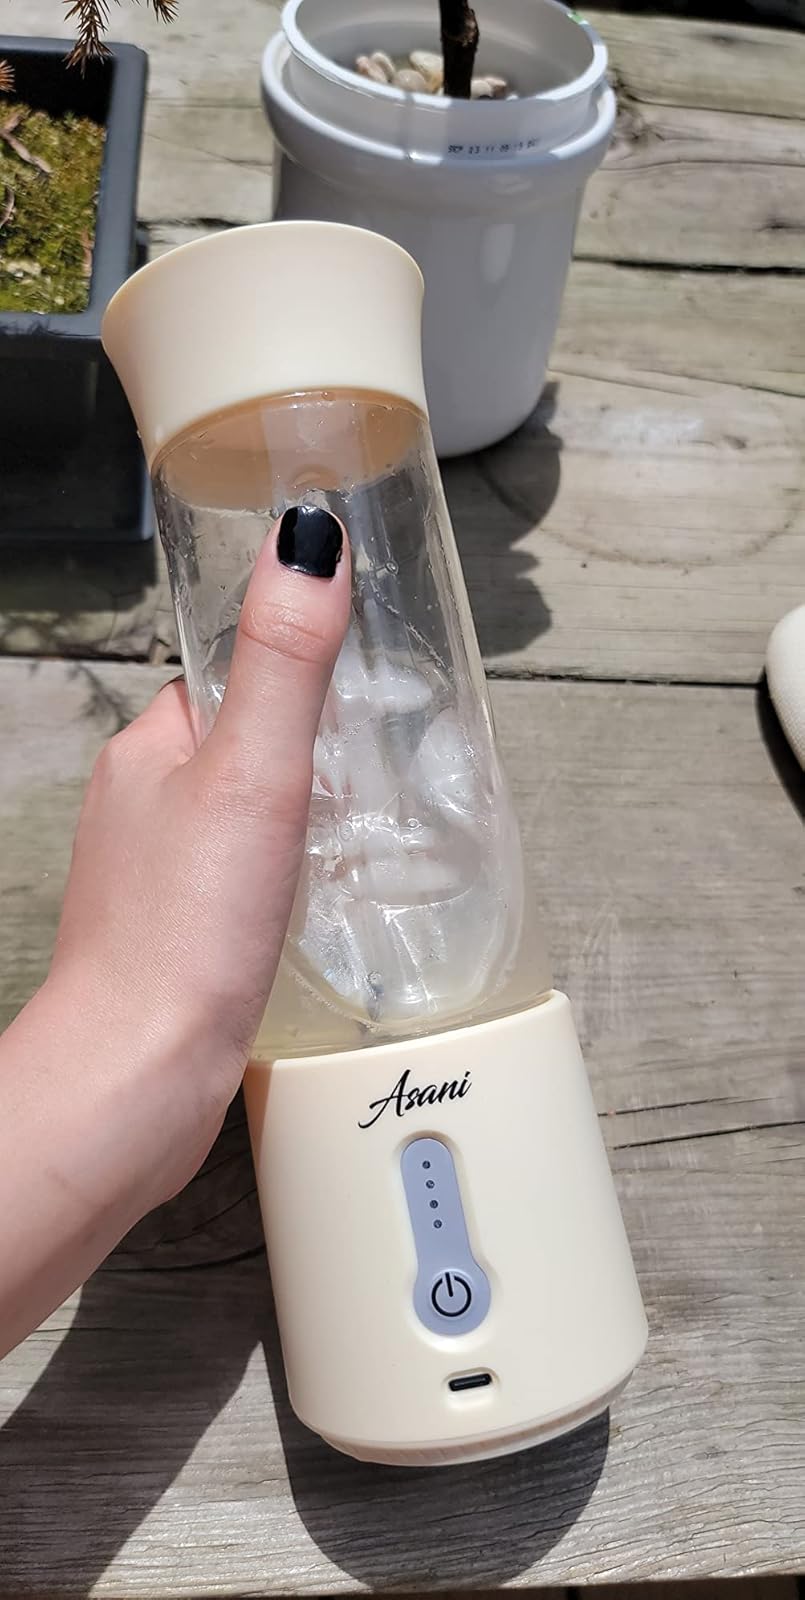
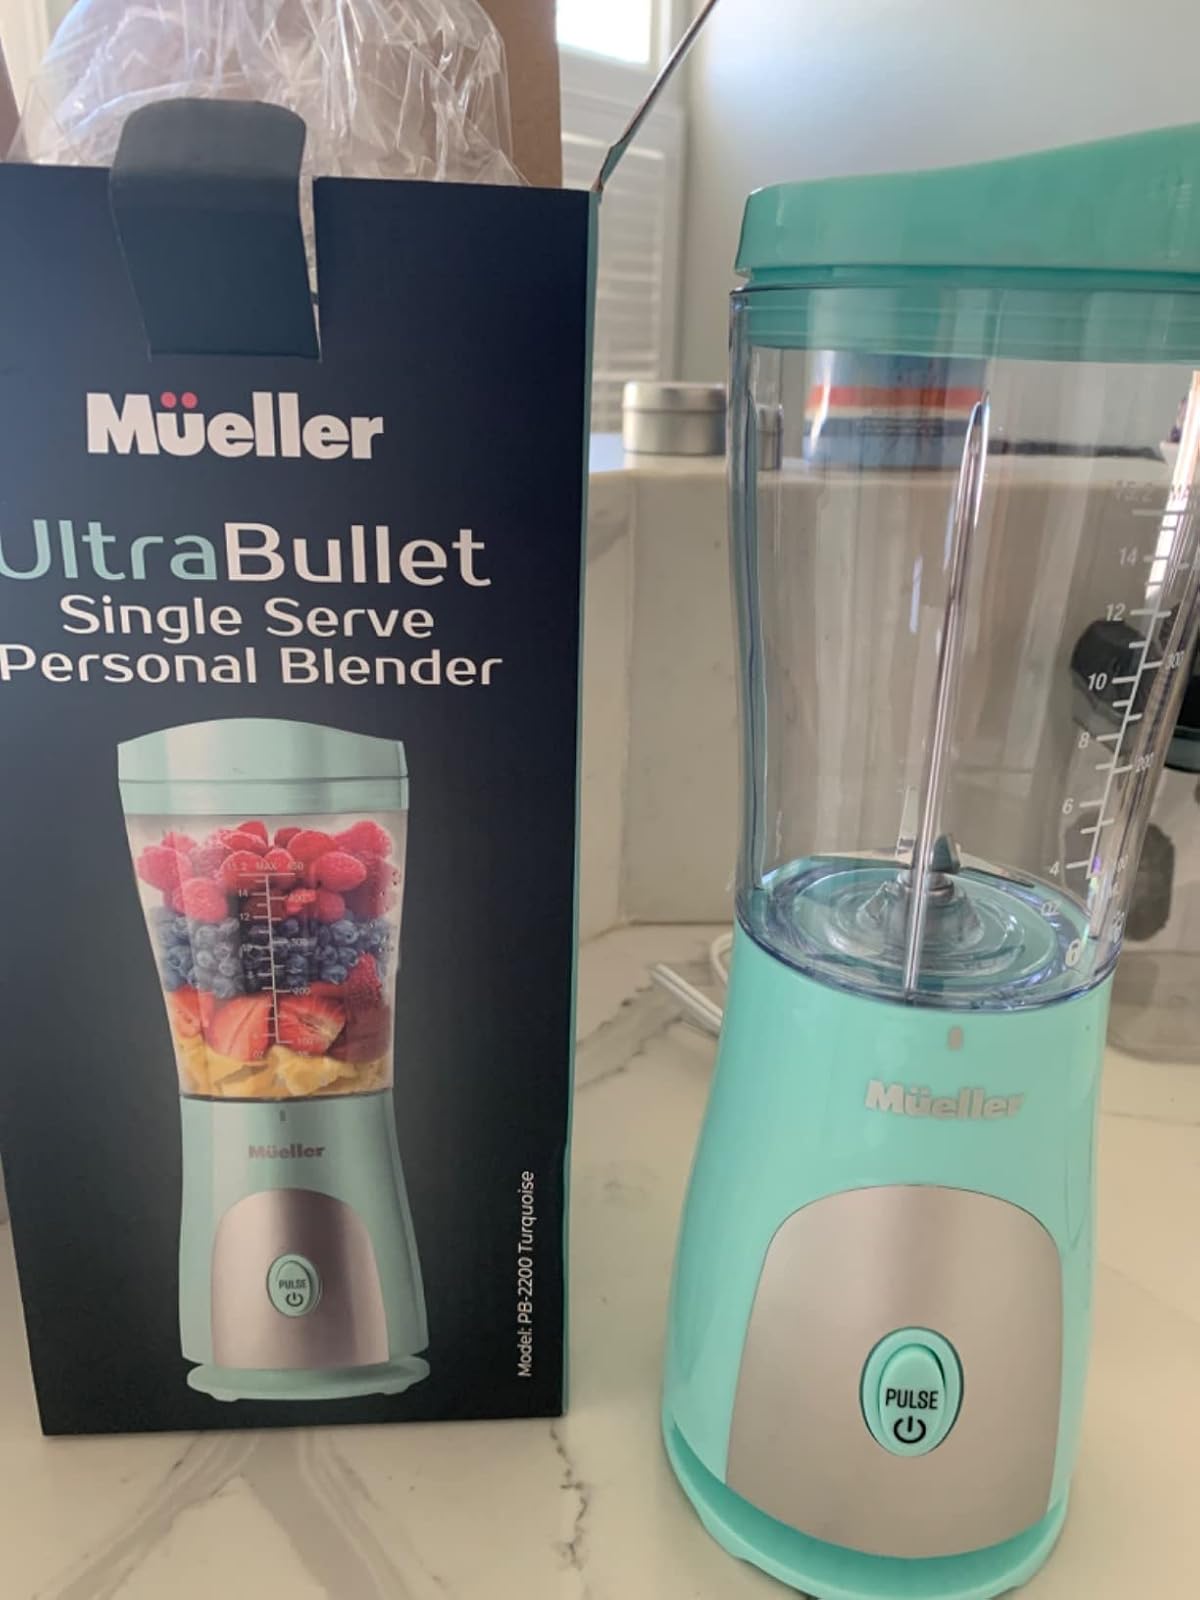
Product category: items_blender
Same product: no